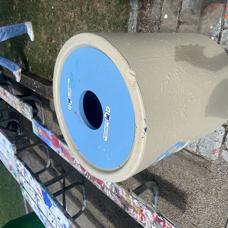
Label: recycling